Seven Rila Lakes

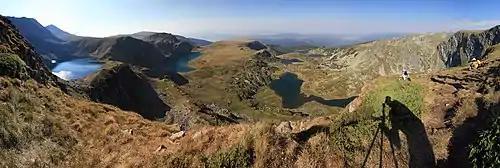
Panoramic view of the Seven Rila Lakes from Mount Ezeren

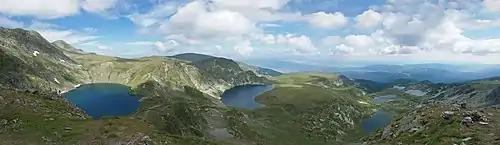
Panoramic view of the six lowest (and largest) lakes

The Seven Rila Lakes are a group of glacial lakes, situated in the northwestern Rila Mountain in Bulgaria. Situated between 2,100 and 2,500 metres elevation above sea level, they are the most visited group of lakes in Bulgaria.